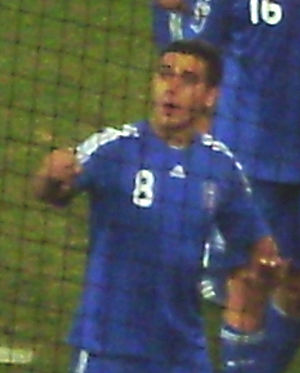
Kostas Katsouranis
Konstantinos "Kostas" Katsouranis er en græsk tidligere fodboldspiller, der spillede som midtbanespiller. Gennem karrieren spillede han blandt andet for PAOK, Panachaiki, AEK Athen, Panathinaikos og portugisiske Benfica.